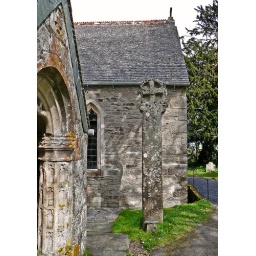
Cross by the church door at Mylor. Apparently it is 17 ft high (some of it is buried)